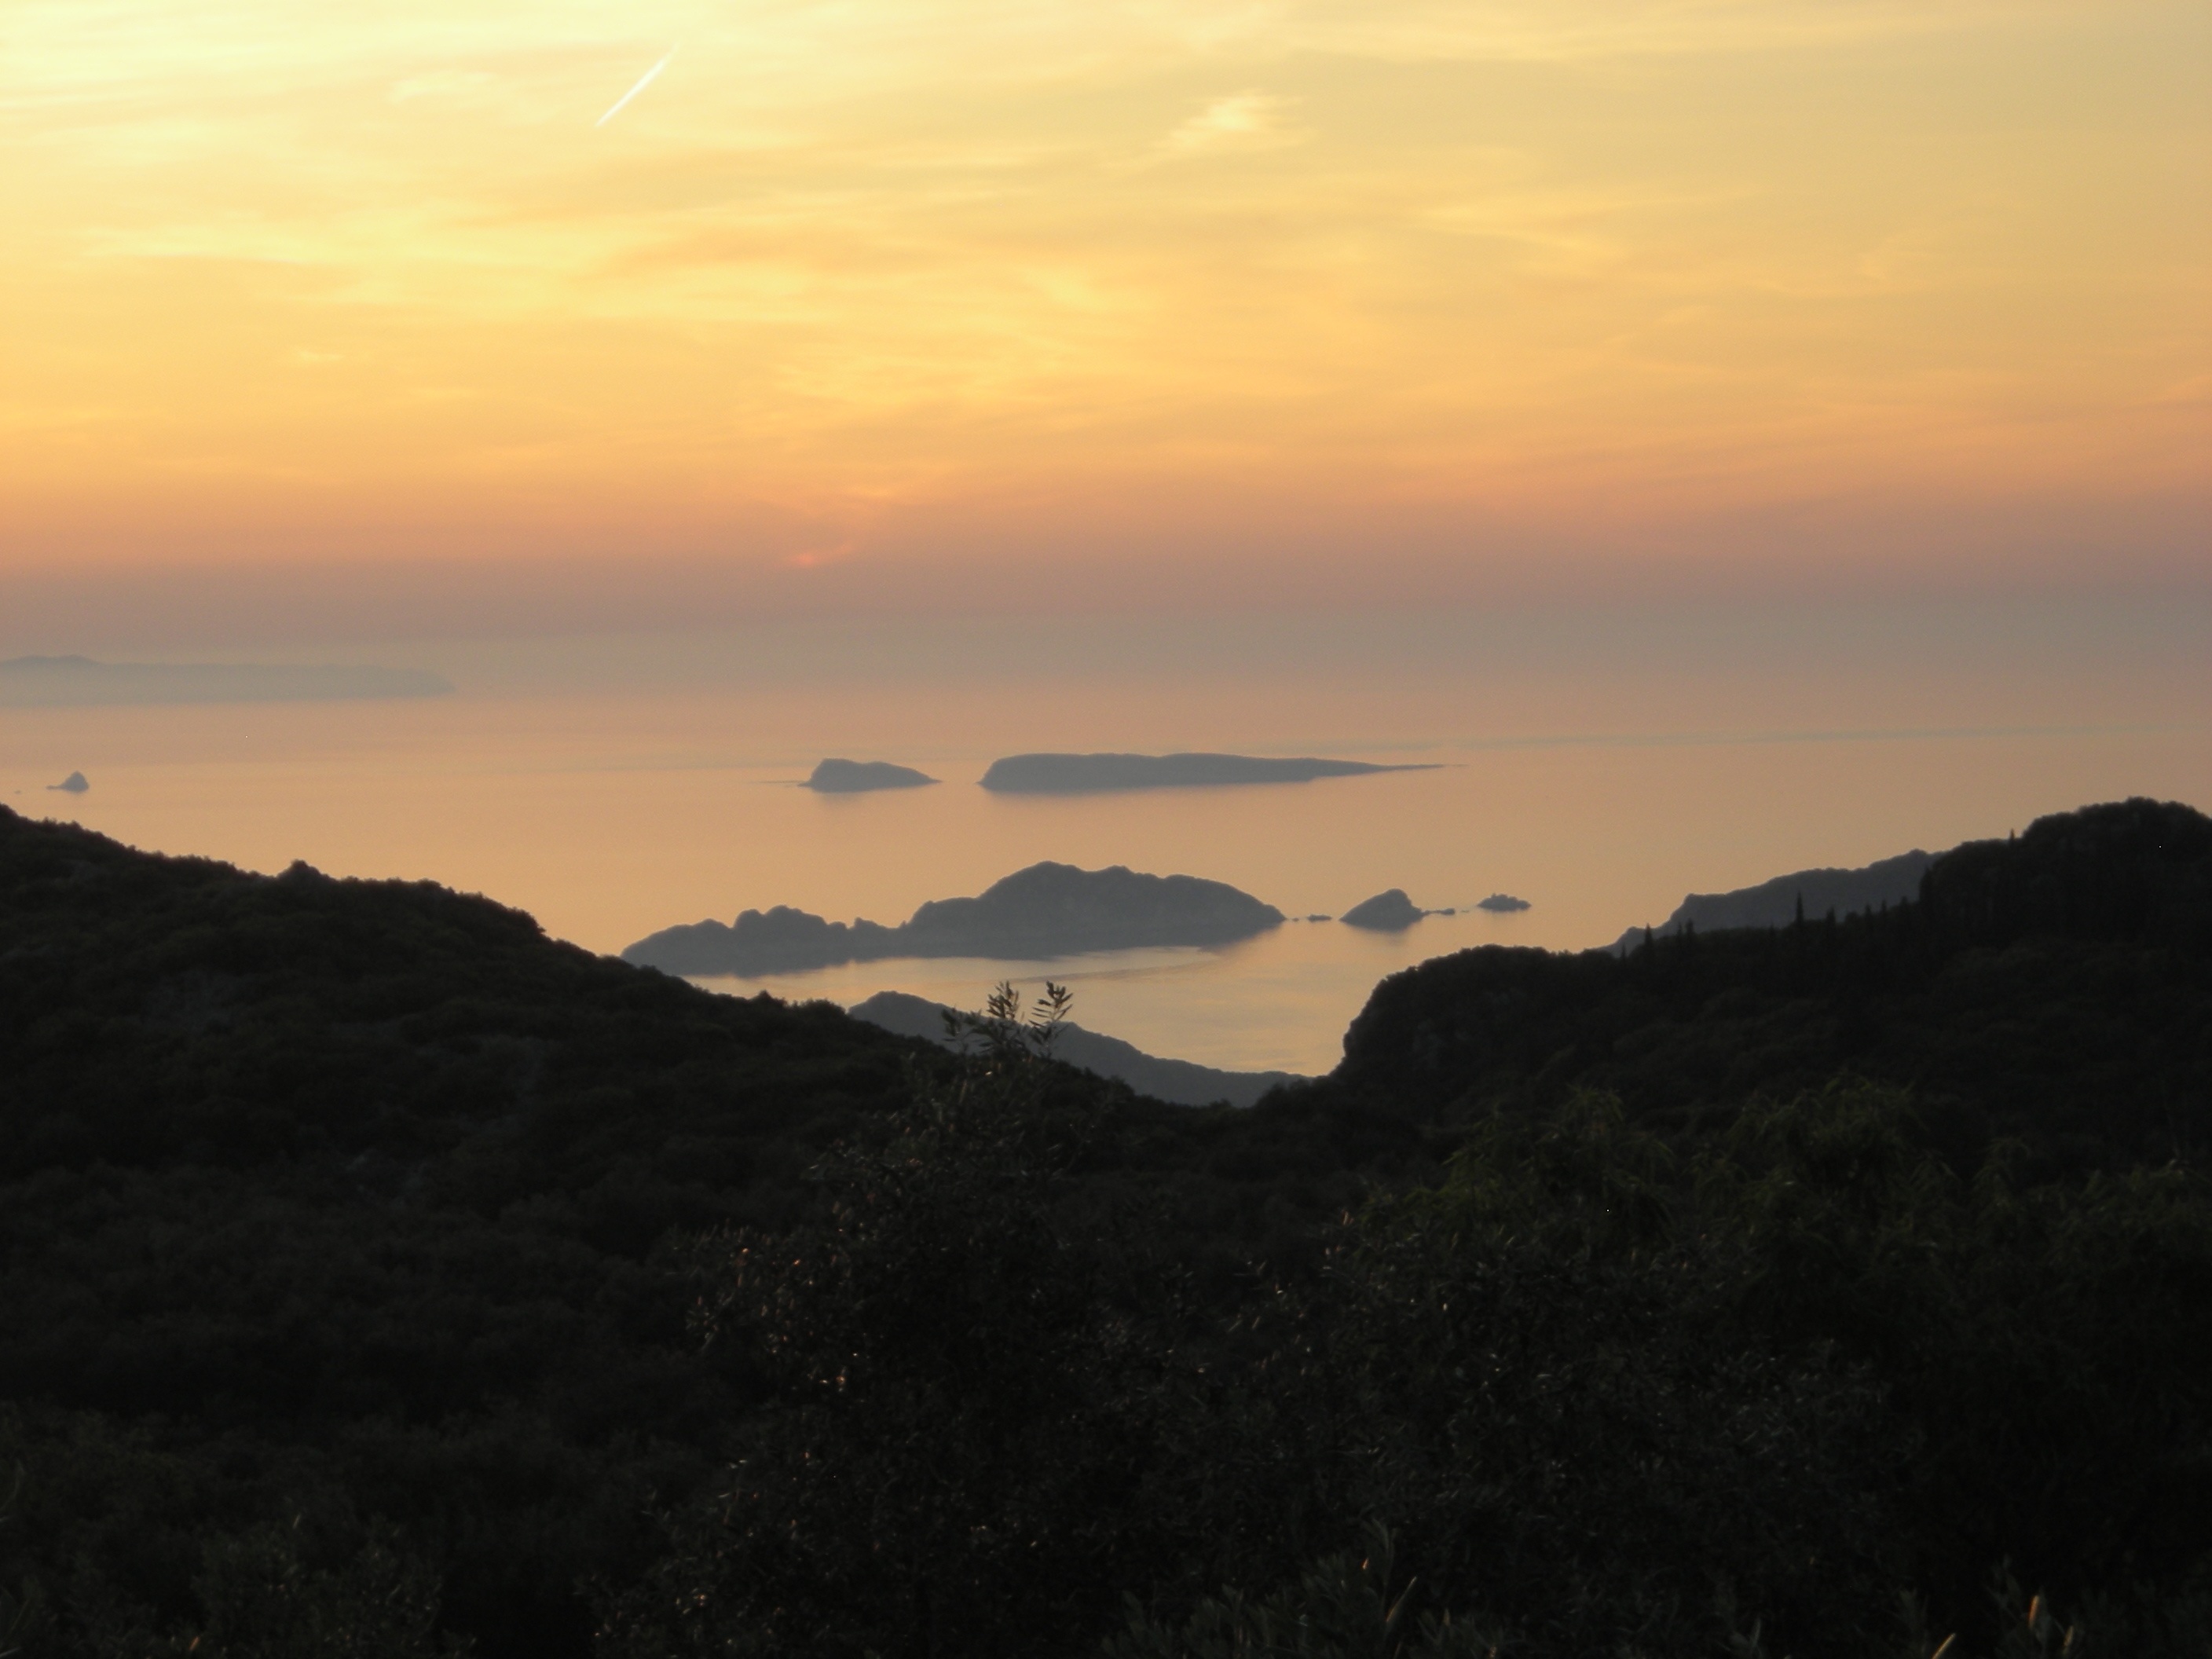
landscape, sea, coast, nature, ocean, horizon, mountain, cloud, sky, sunrise, sunset, mist, morning, hill, view, dawn, dusk, evening, island, loch, landform, atmospheric phenomenon, mountainous landforms